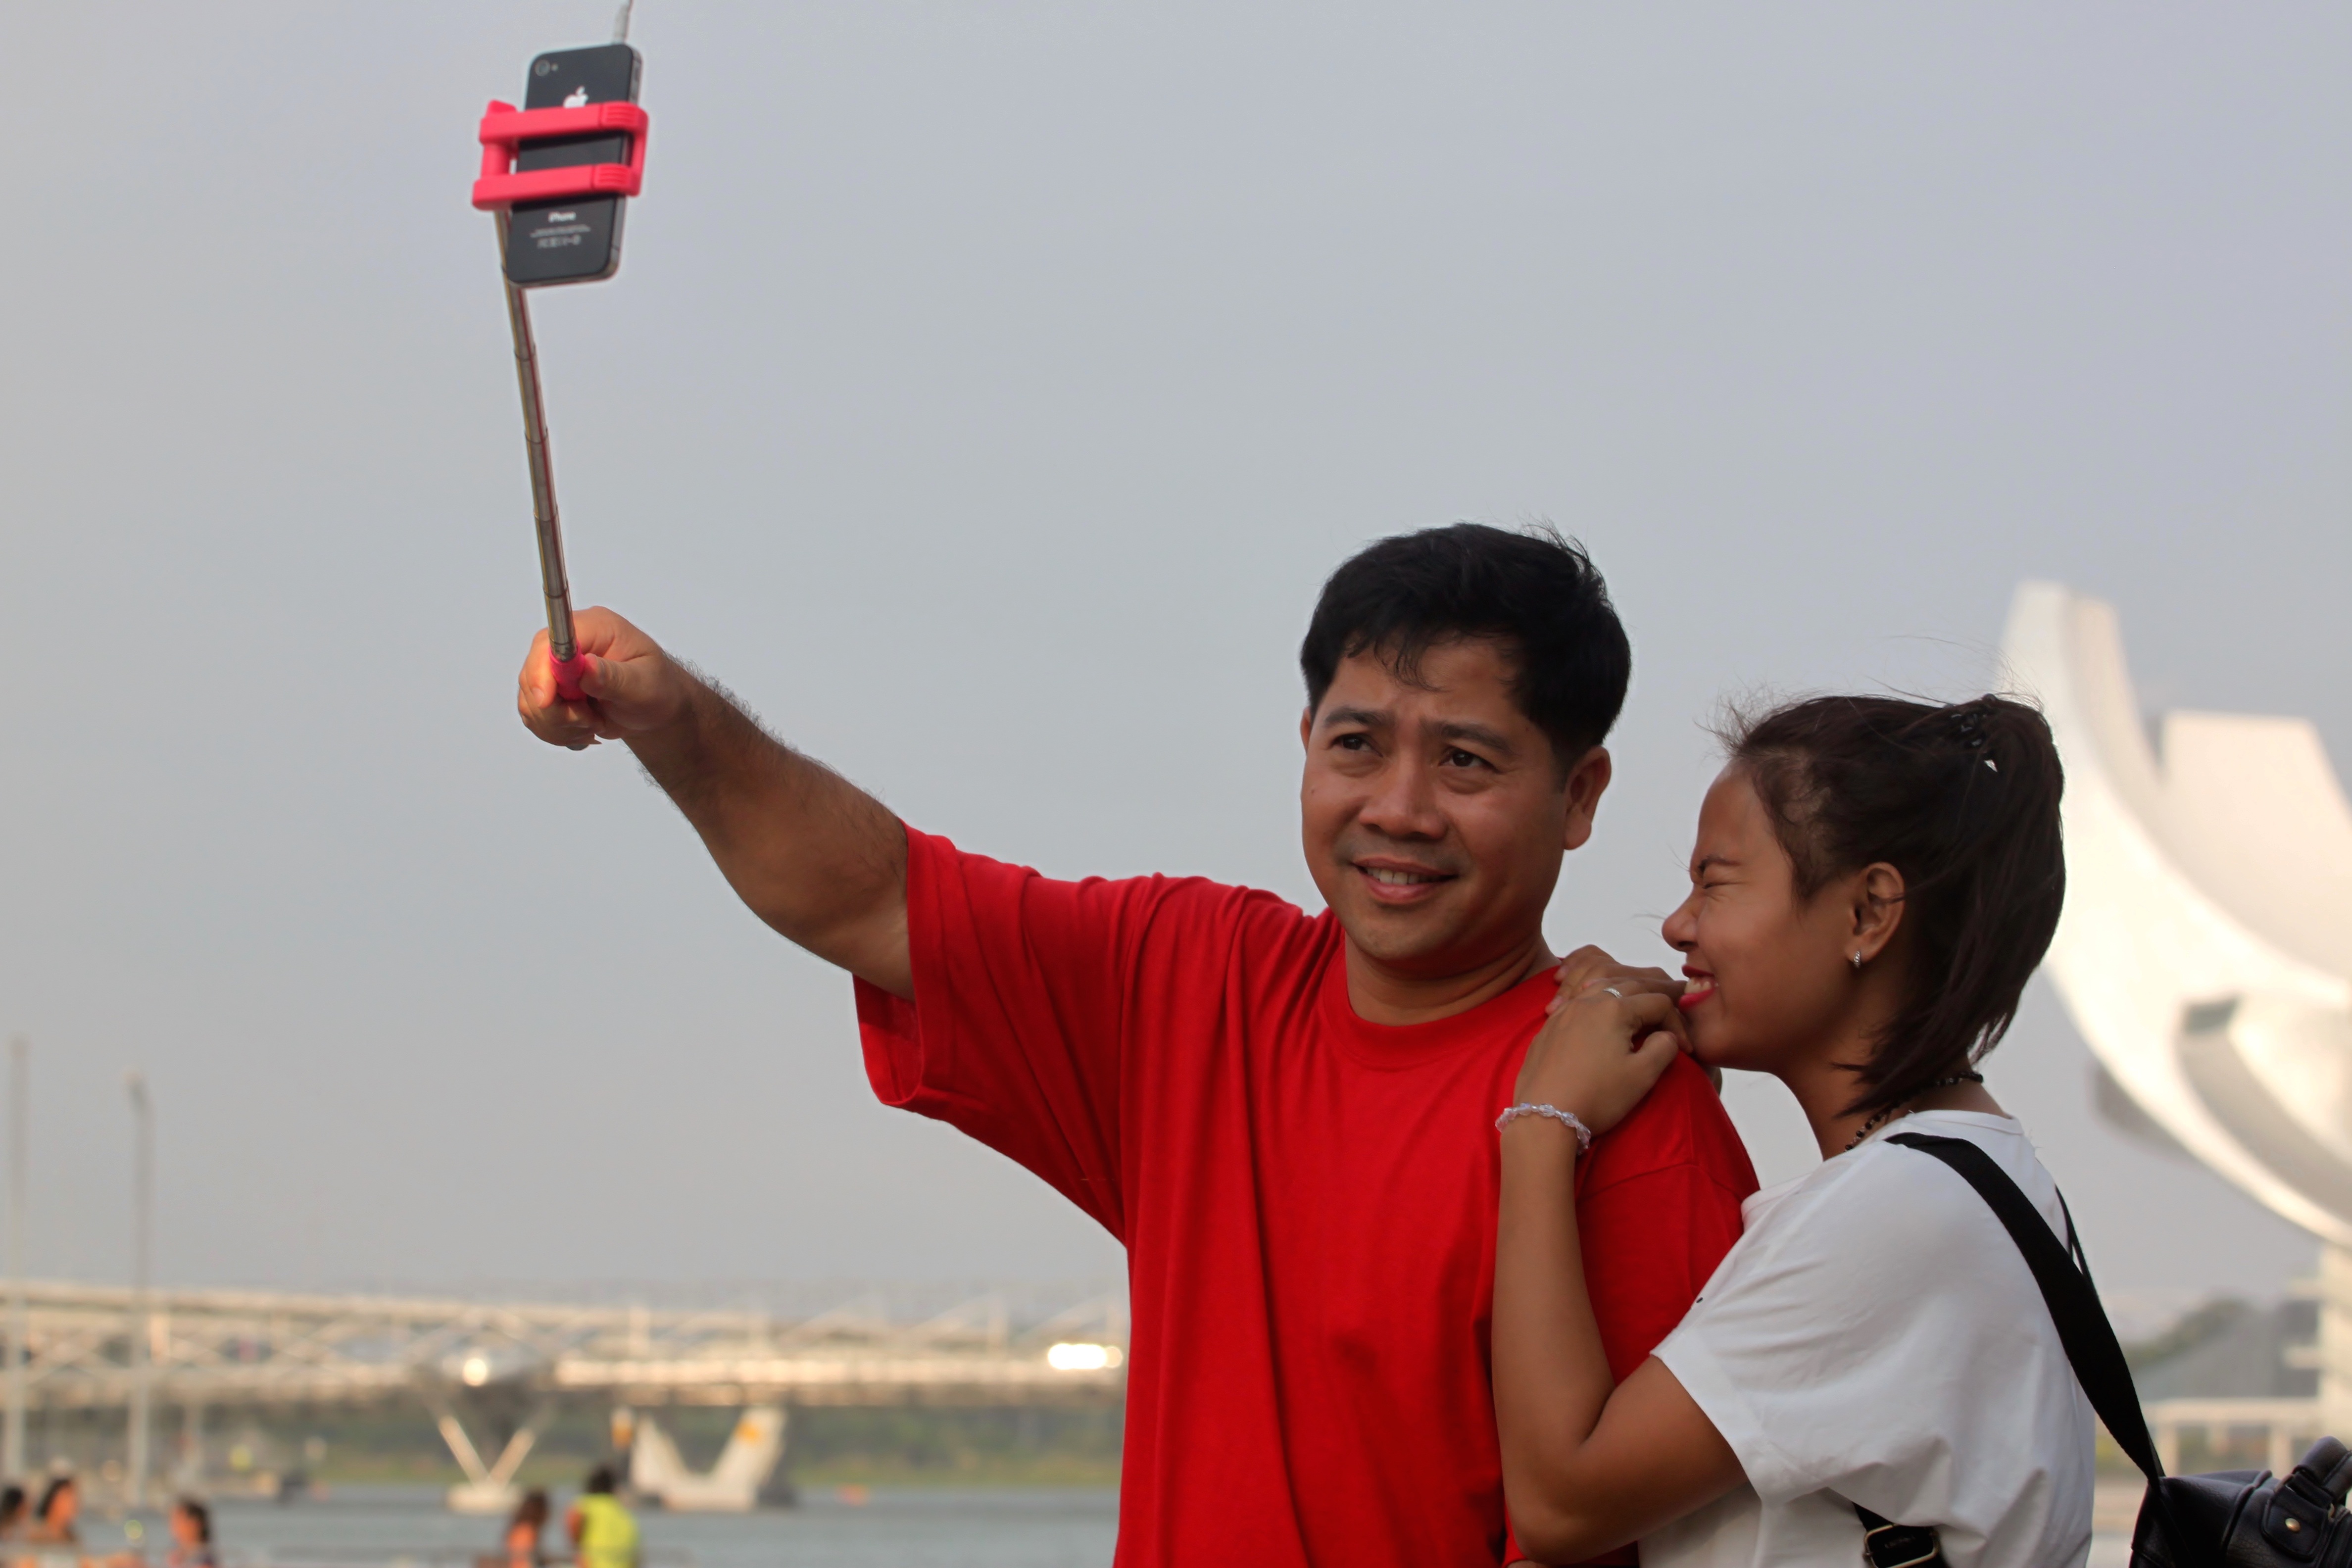
smartphone, mobile, man, people, girl, woman, camera, male, guy, portrait, young, lifestyle, fun, happy, selfie, cellphone, media